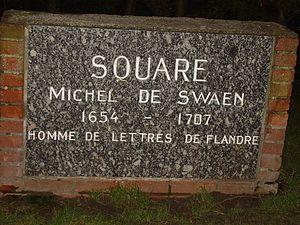
Michel de Swaen, né le 20 janvier 1654 à Dunkerque où il est mort le 3 mai 1707, est un poète et dramaturge de langue néerlandaise.